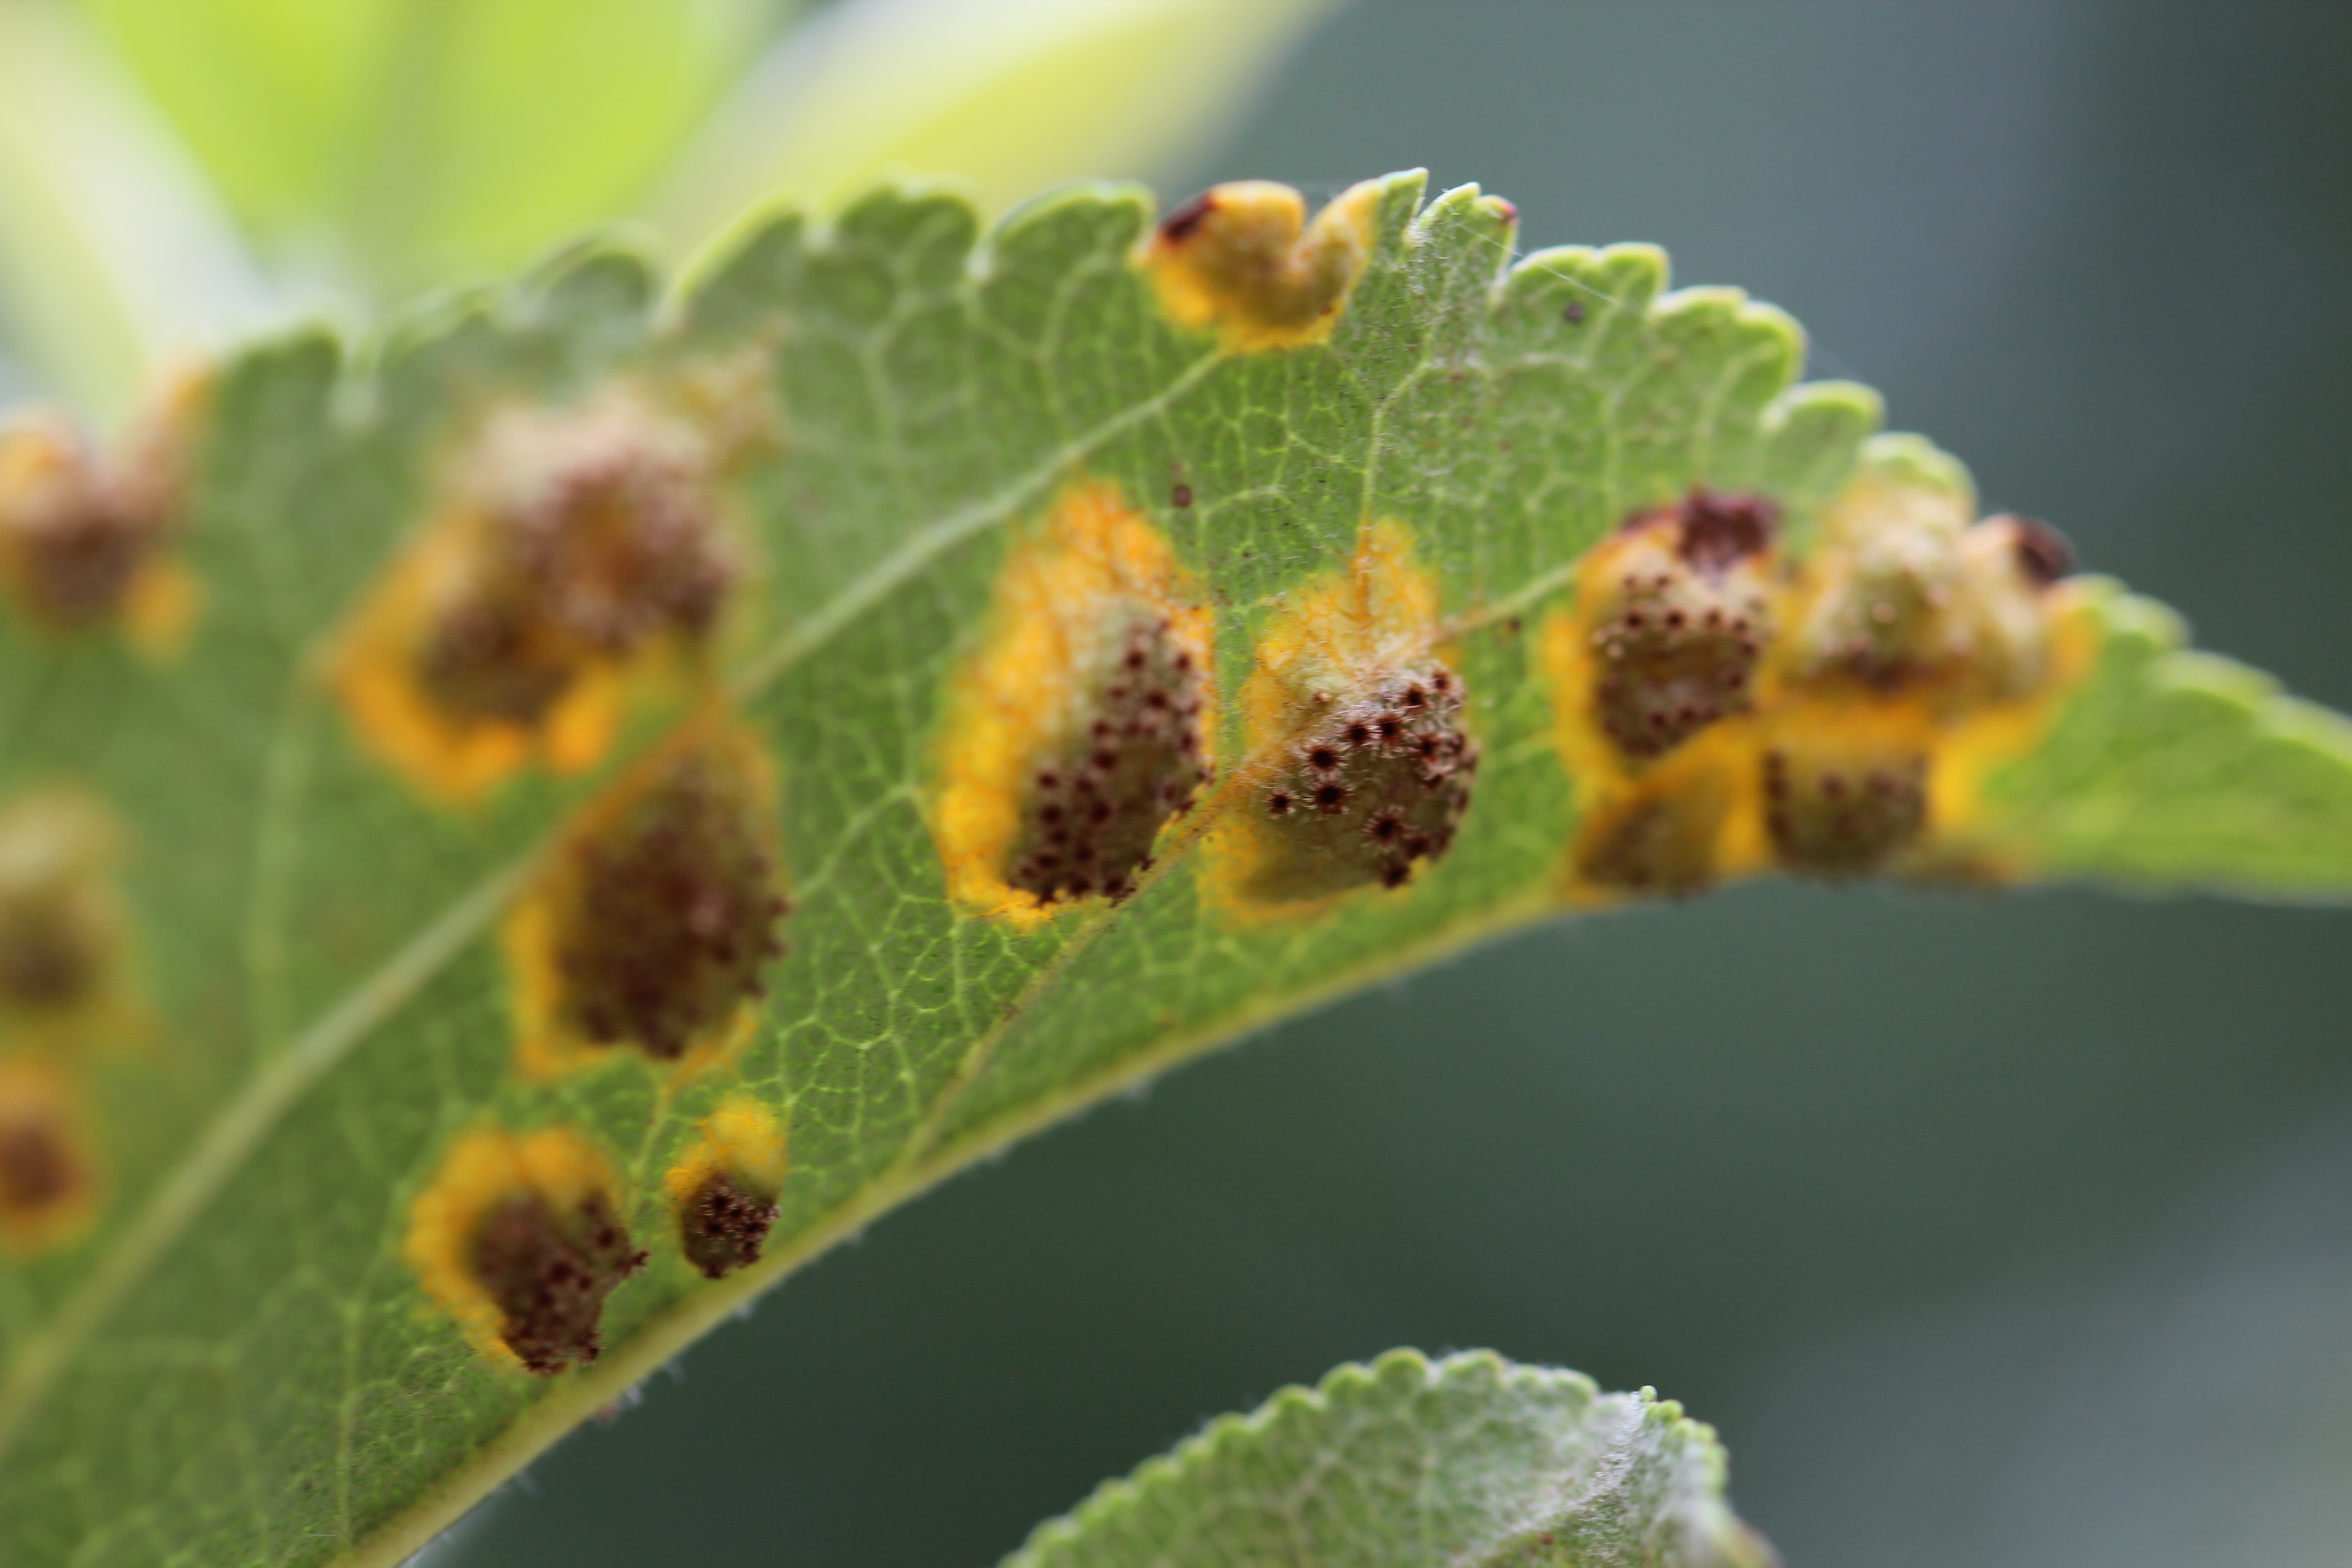
Labels: Apple rust leaf